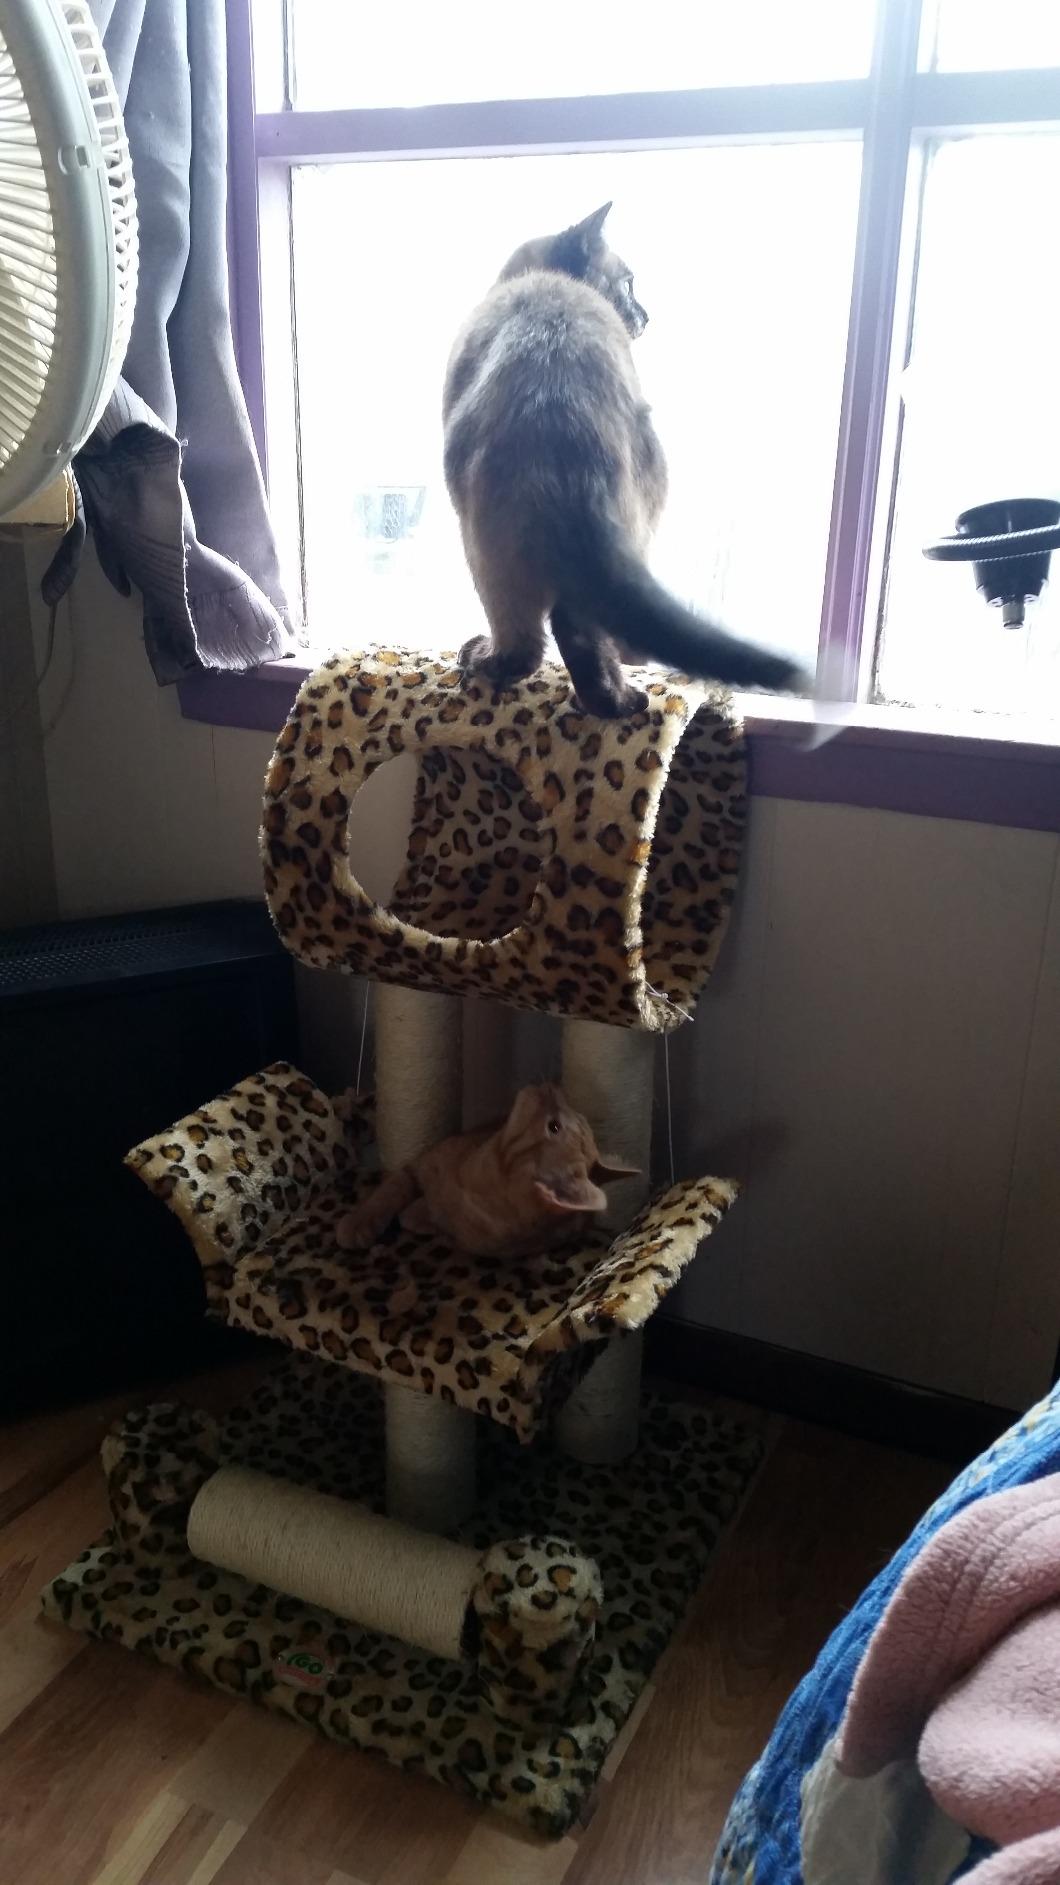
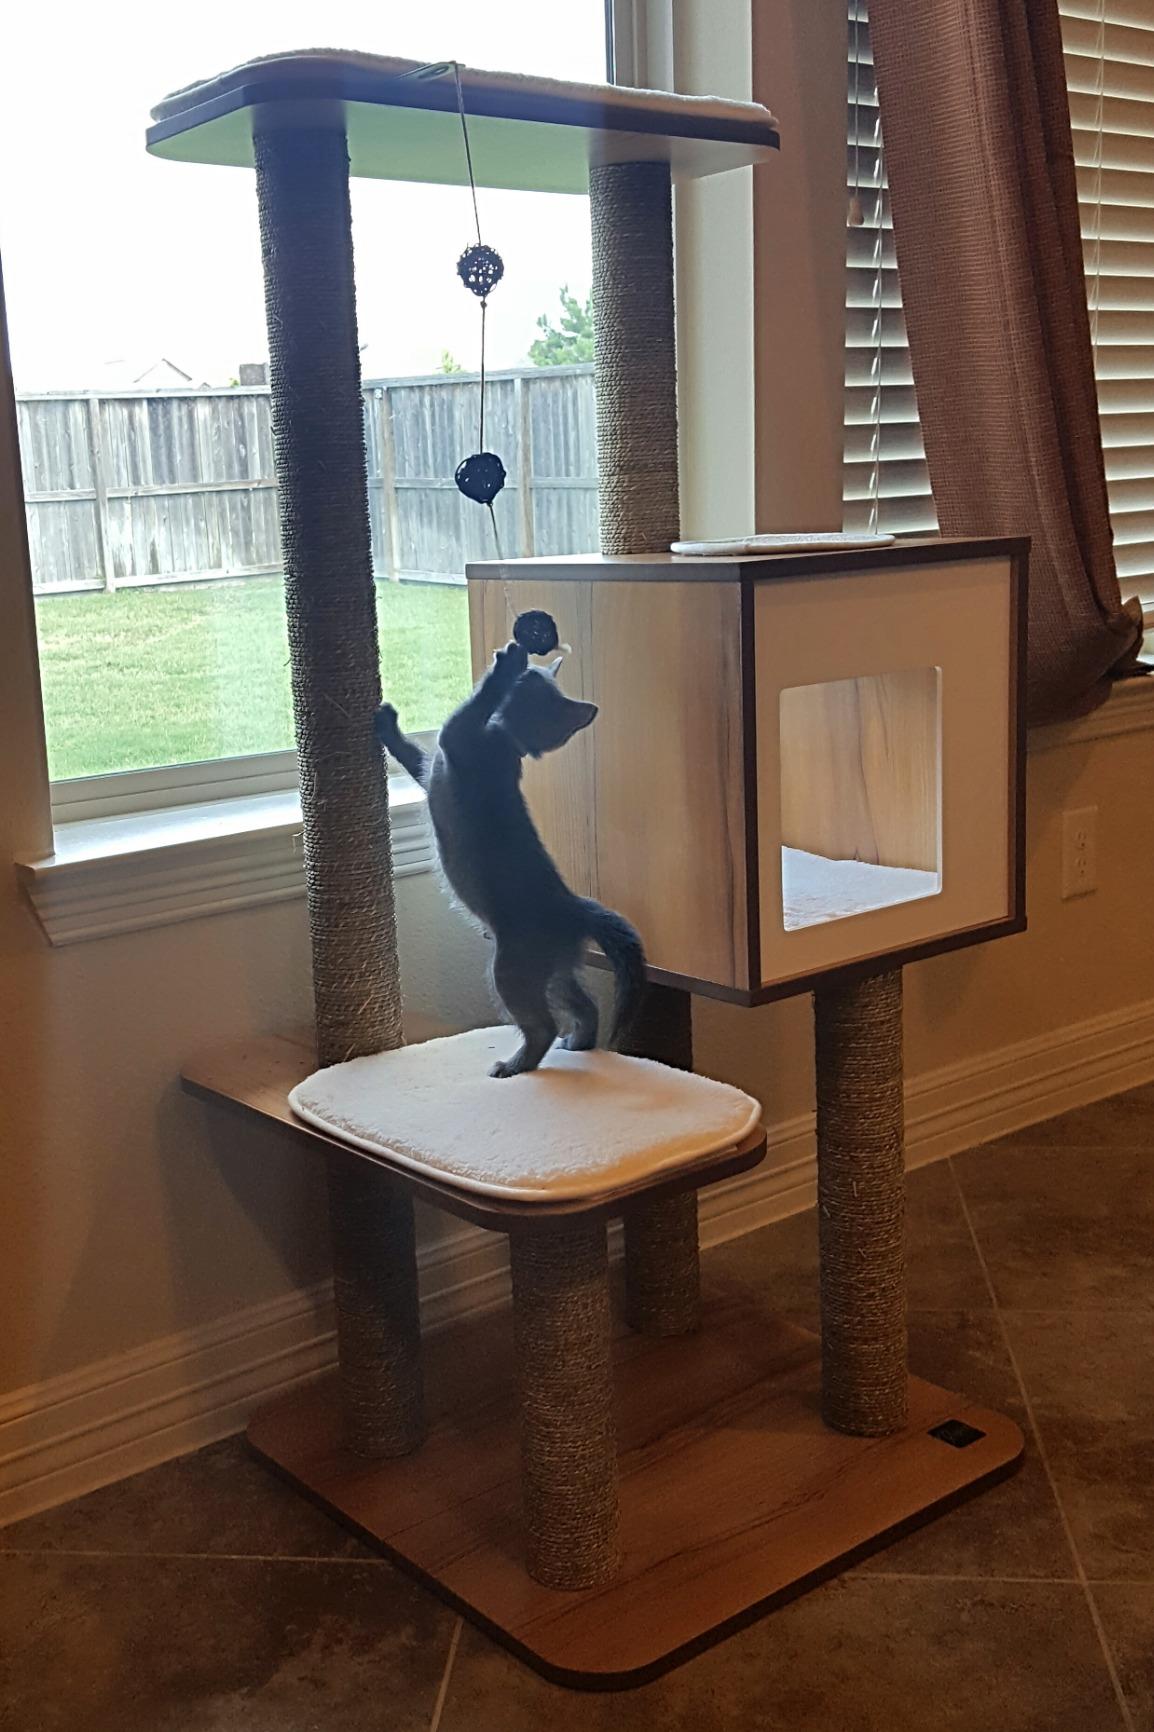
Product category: items_cat tree
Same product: no